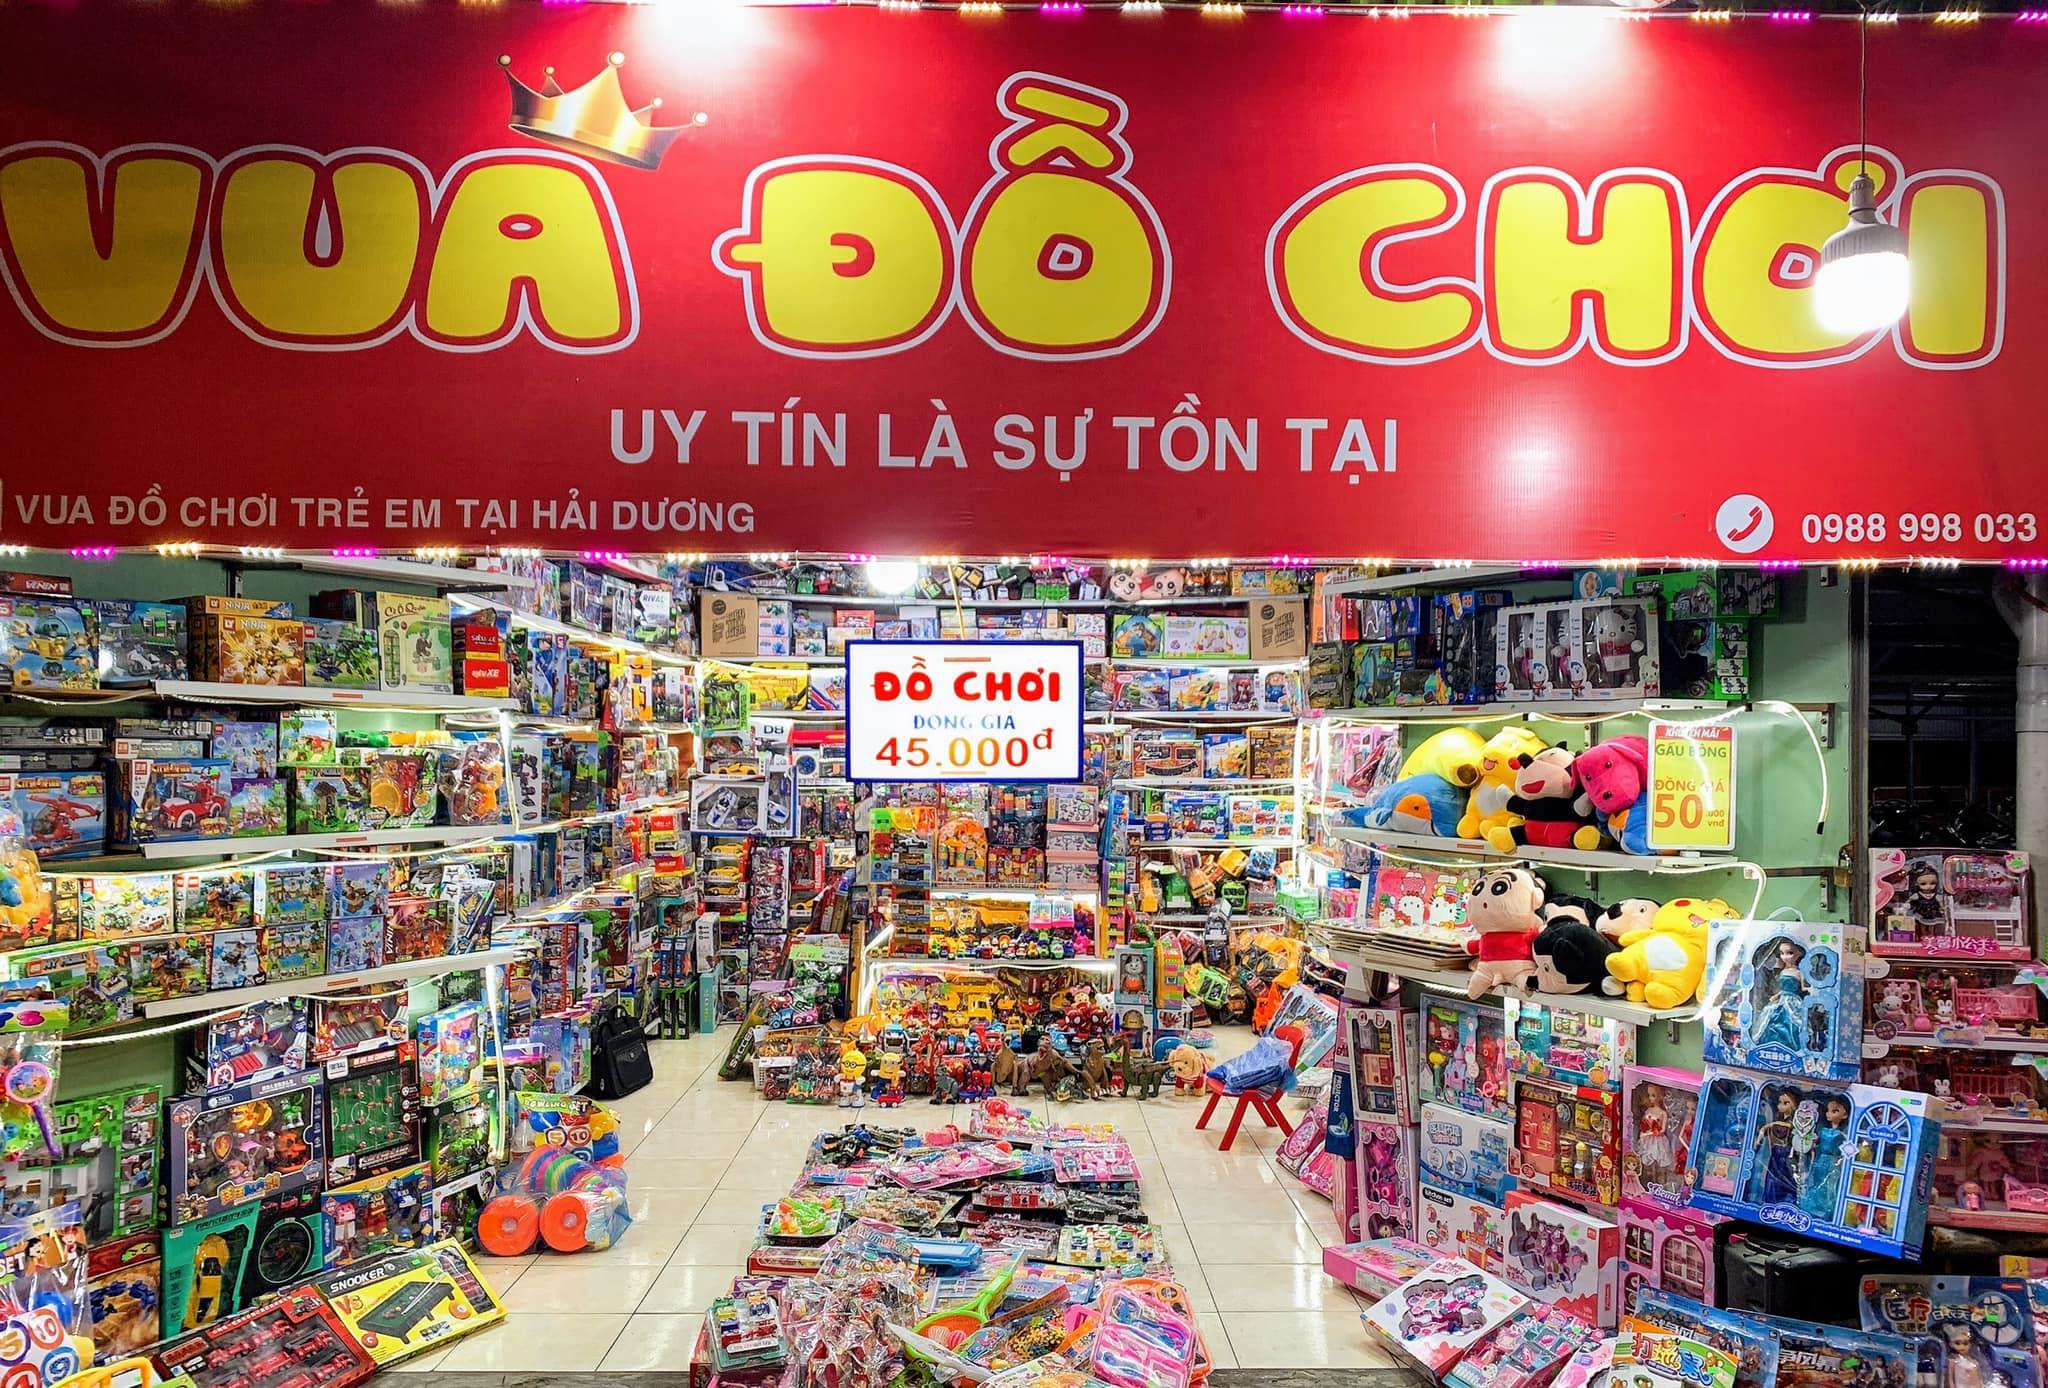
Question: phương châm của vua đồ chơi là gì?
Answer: phương châm của vua đồ chơi là uy tín là sự tồn tại